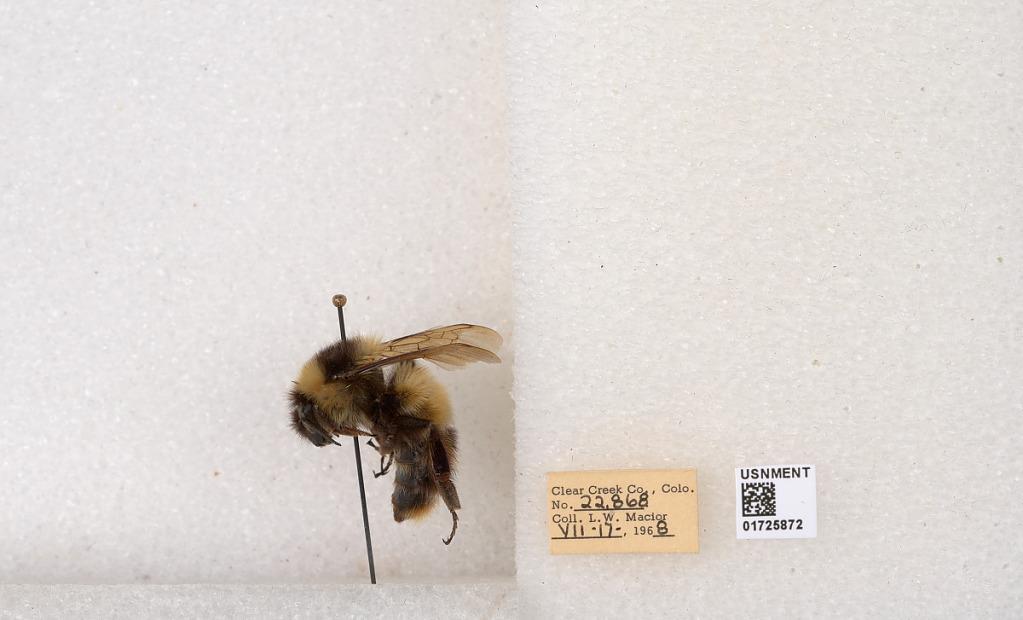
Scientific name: Bombus kirbyellus
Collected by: L. Macior
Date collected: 1968-7-17
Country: United States
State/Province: Colorado
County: Clear Creek
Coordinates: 39.6891, -105.644